Chor Minar

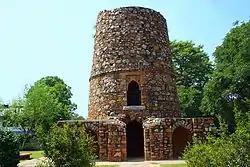
Chor Minar

Chor Minar or 'Tower of Thieves' is a 13th-century minaret with 225 holes, situated just off Aurobindo Marg in the Hauz Khas area, in New Delhi. The Chor Minar is nearly 700 to 800 years old. it's also situated in narnaul Haryana near dhosi hills 120 km away from Delhi